Wrexham, Mold and Connah's Quay Railway

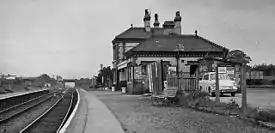
Buckley Junction Station

The WM&CQR directors continued to believe that the commercial success of their line lay in expanding the network, most particularly in crossing the River Dee and reaching Birkenhead. On 18 August 1882 powers were granted for part of that scheme: the Hawarden Loop. This was to be a new double track railway running to the Dee some distance east of the Buckley Railway route, to Shotton with a Deeside wharf there. The powers allowed crossing the Dee at this point to a new dock on the north shore. The company name was to be changed to the North Wales Railways and Docks Company, but this was never put into effect. A short extension eastward from the Wrexham station into the centre of the town was also allowed.